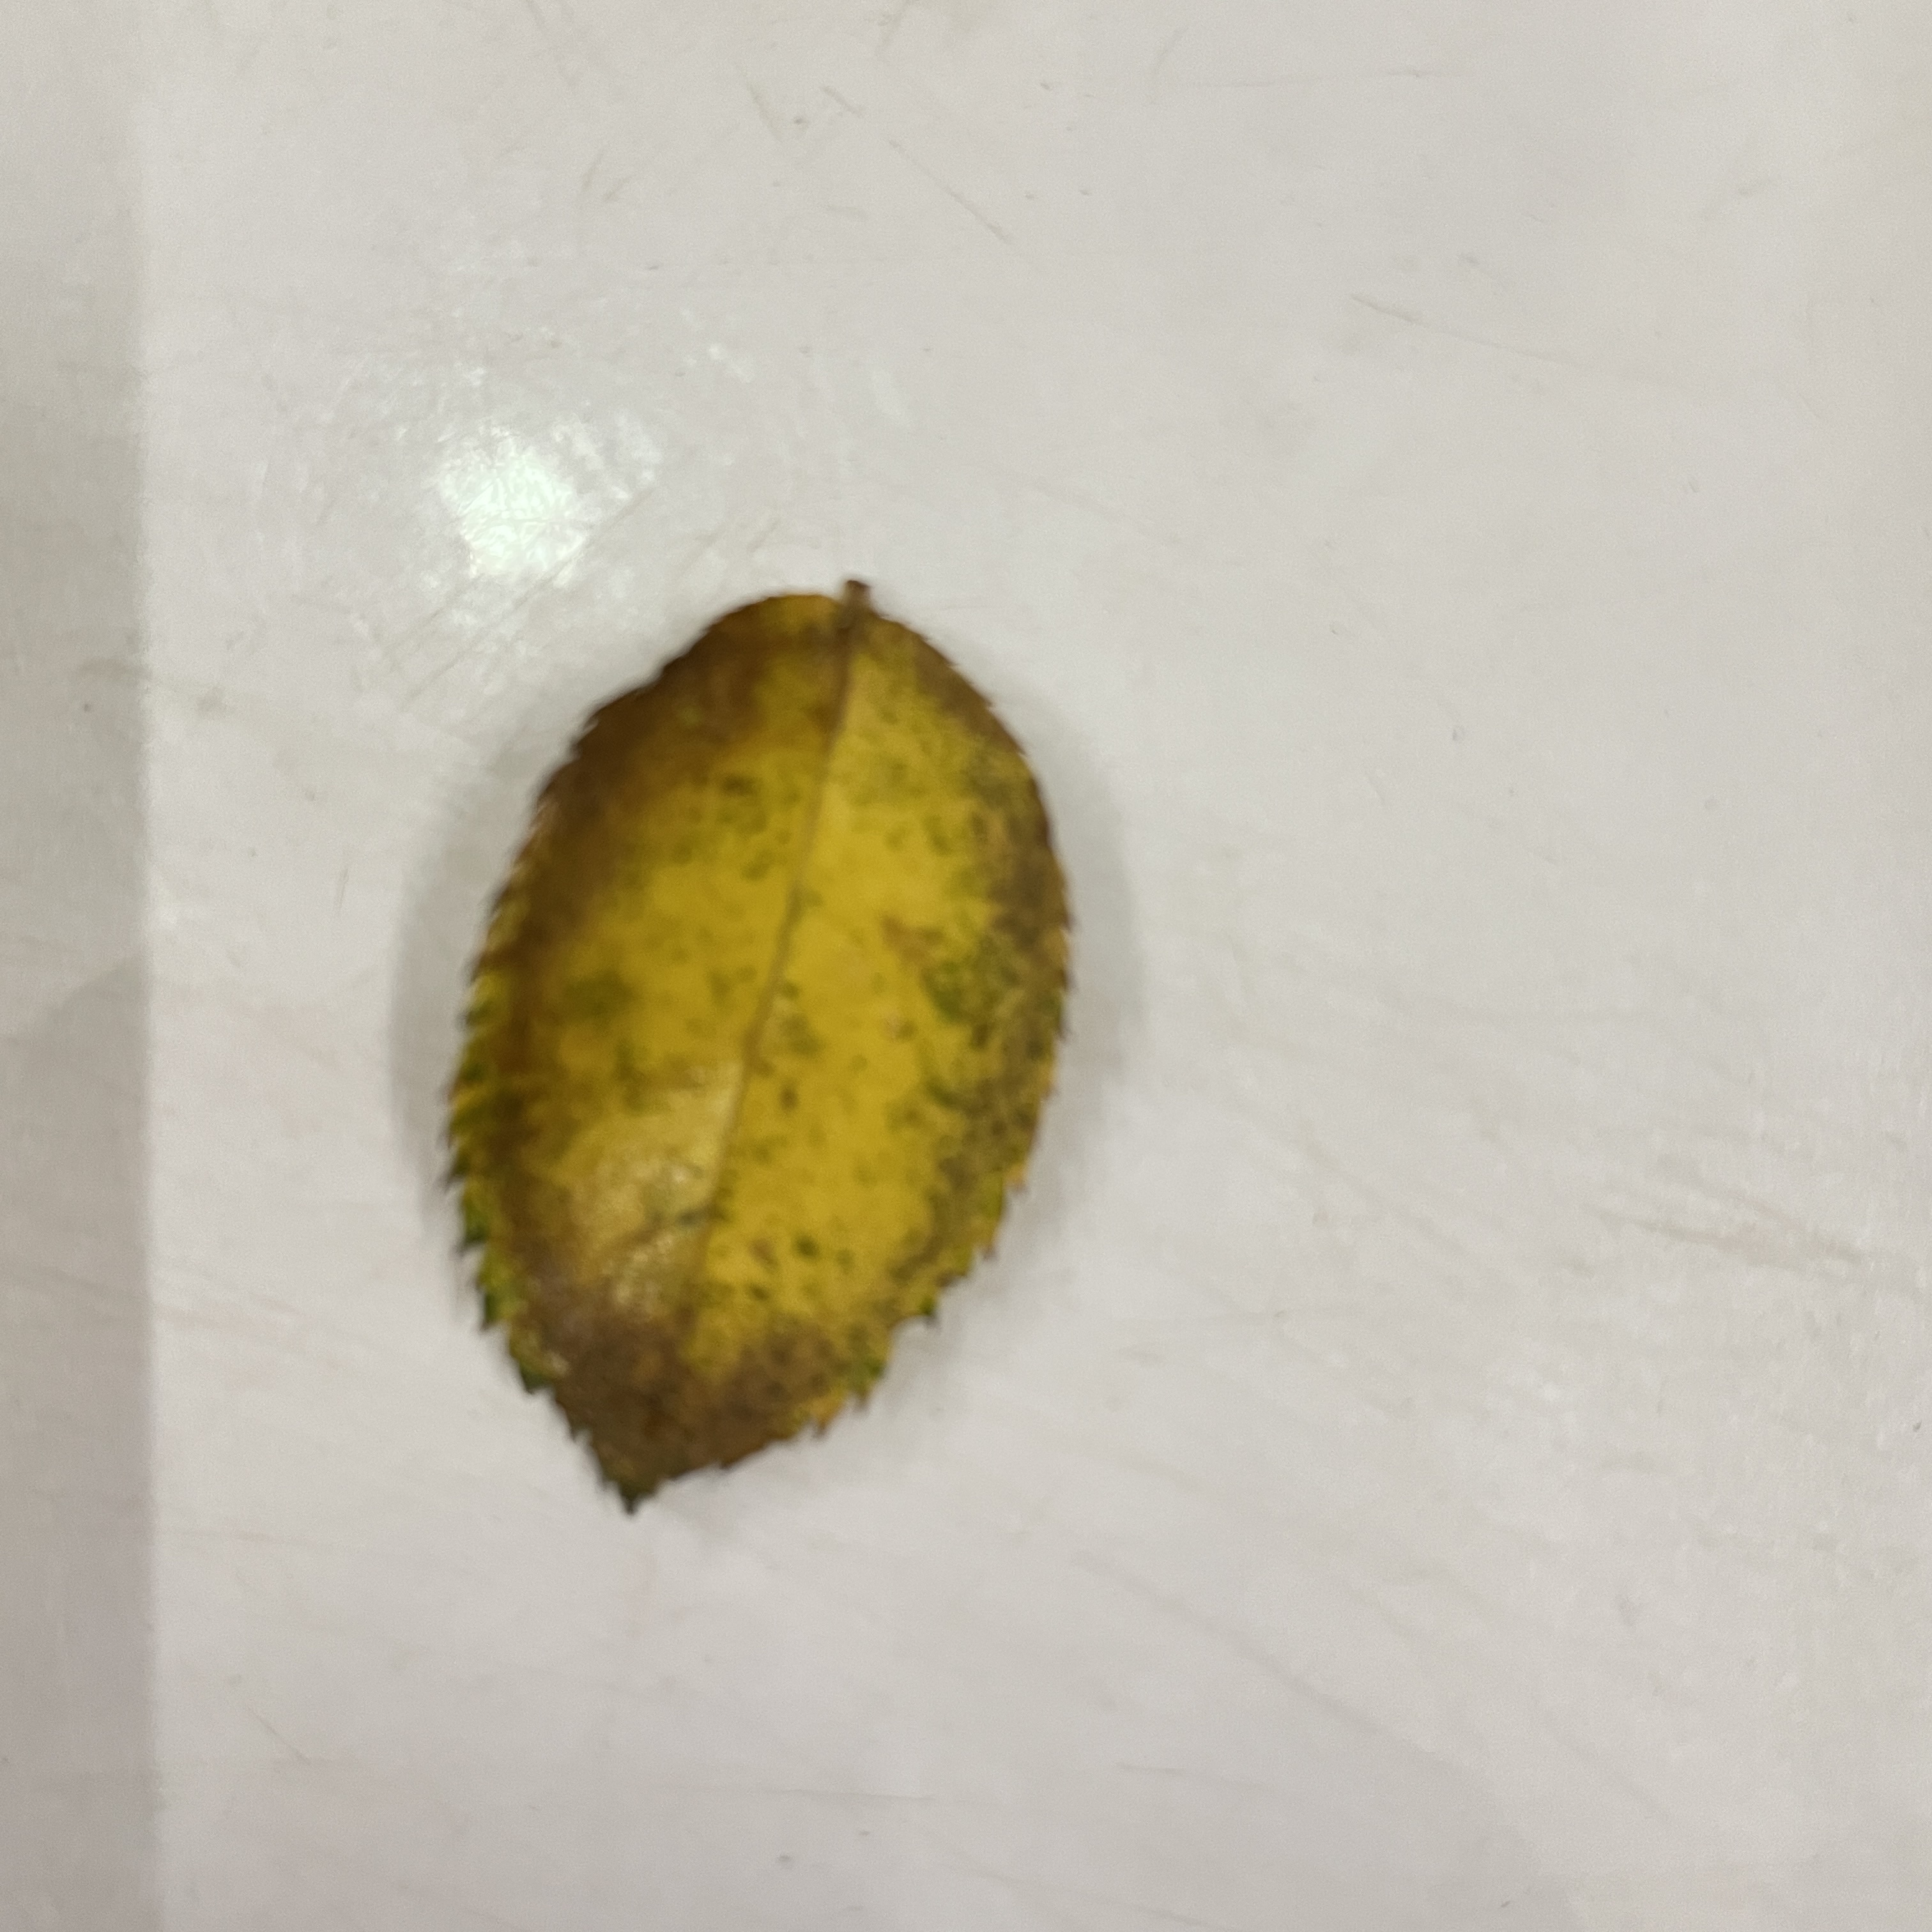
Label: Black Spot